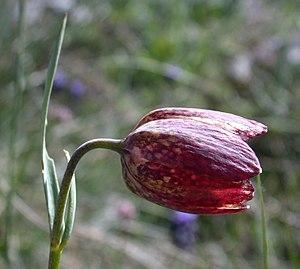
Fritillaria orientalis, la fritillaire de Caussols ou fritillaire d'Orient, est une espèce de plante monocotylédone de la famille des Liliaceae et au genre Fritillaria.